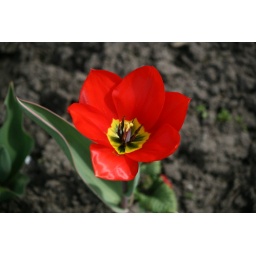
Macro of red flower in the flower beds of the seafront gardens